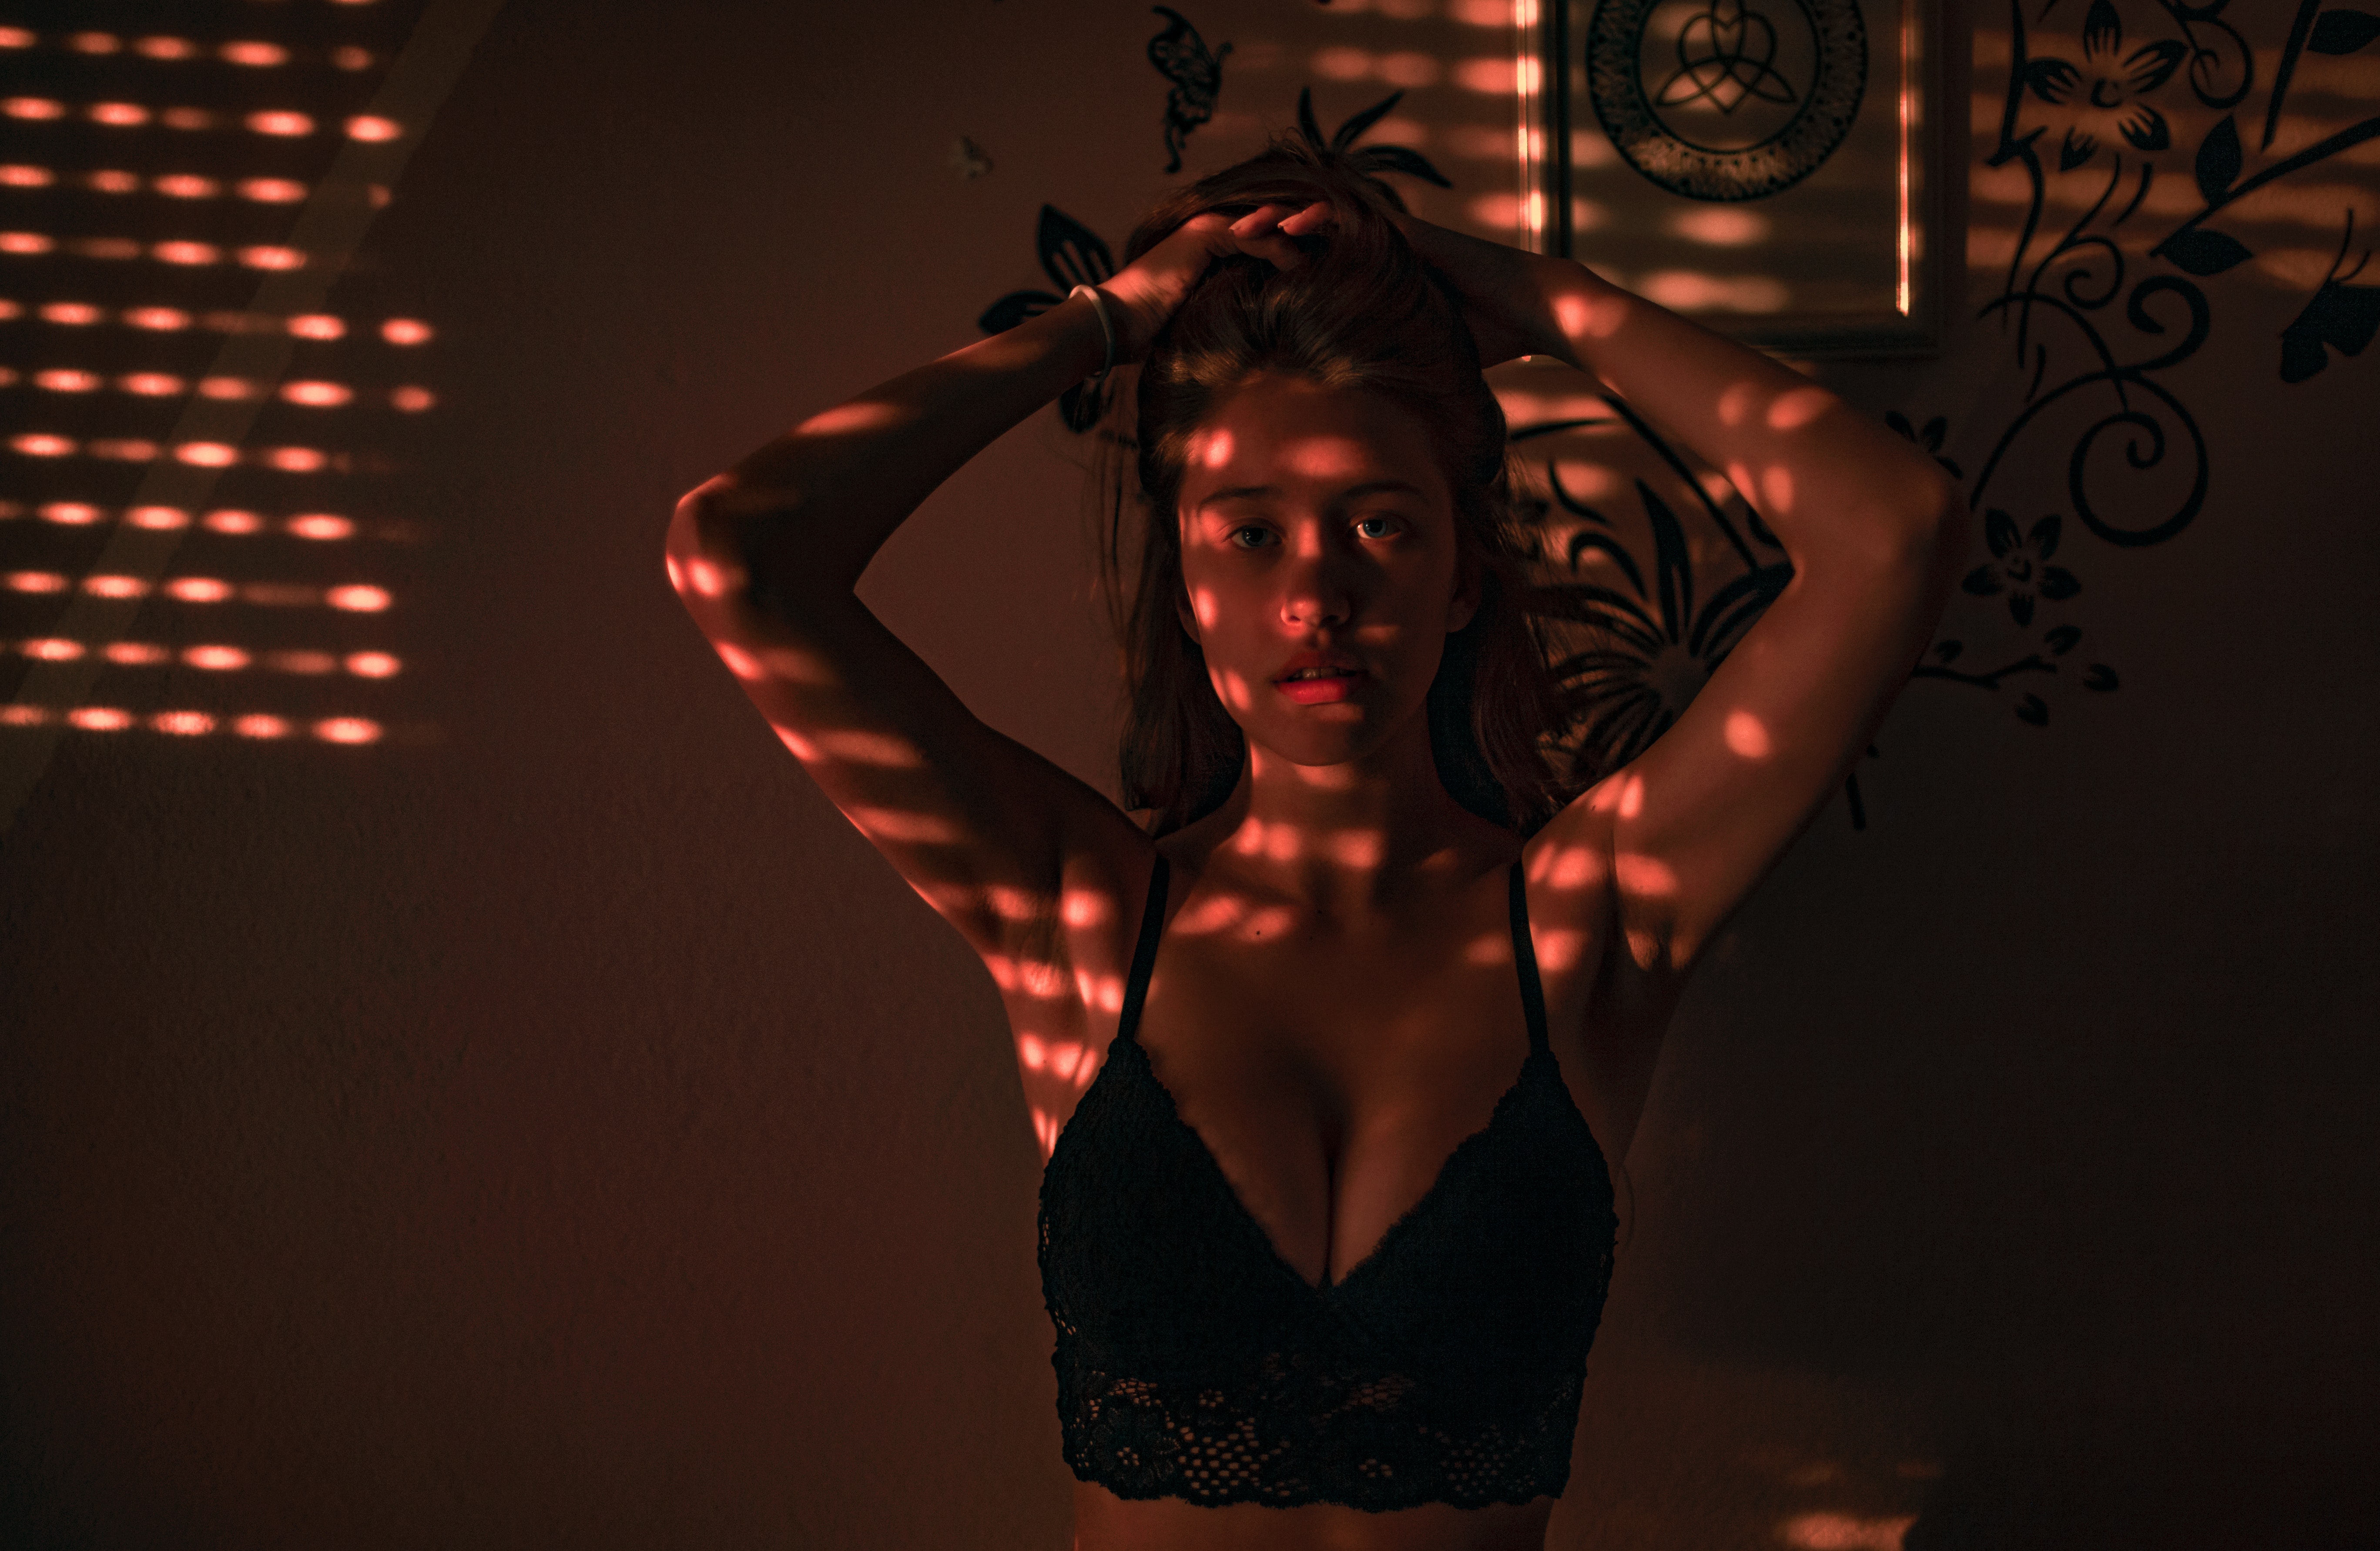
woman, light, lighting, arm, darkness, room, photography, performance art, muscle, performance, flesh, night, flash photography